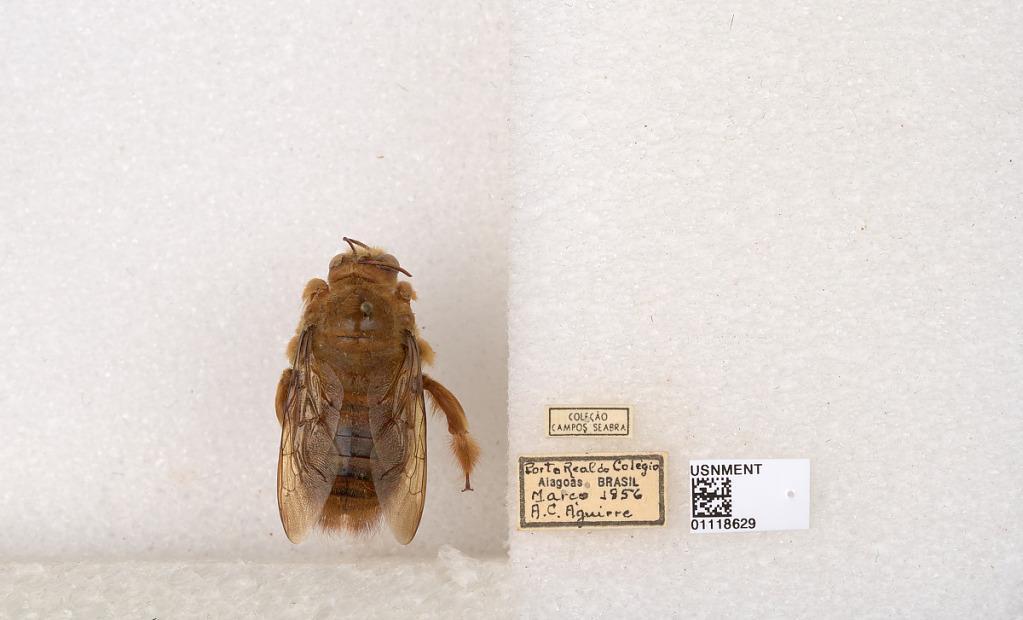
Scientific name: Xylocopa (Neoxylocopa) grisescens Lepeletier
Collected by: A. Aguirre
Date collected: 1956-3-1
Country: Brazil
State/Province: Alagoas
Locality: Porto Real do Colegio